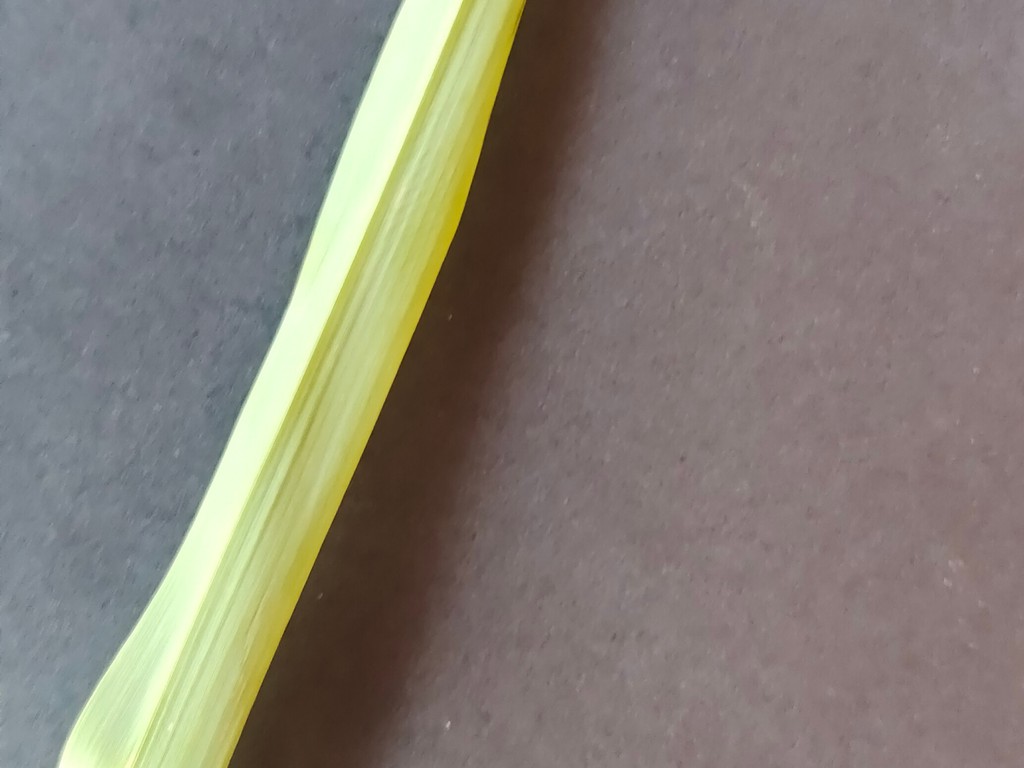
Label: Healthy